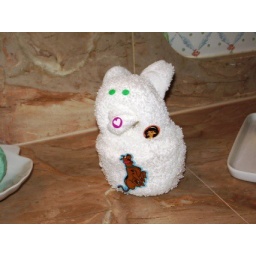
This towel animal (bird) was found in our room one day.